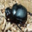
Label: beetle